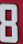
Number: 8